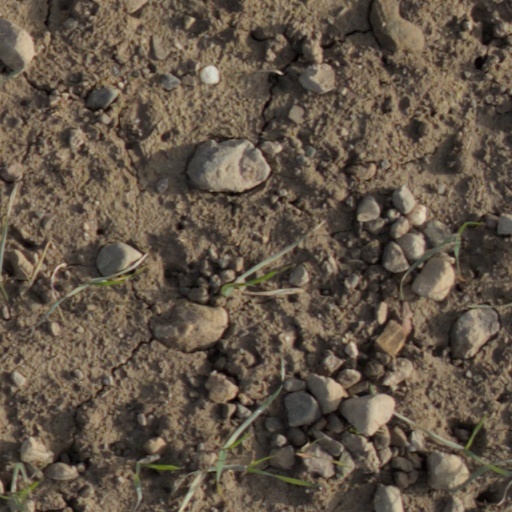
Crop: wheat